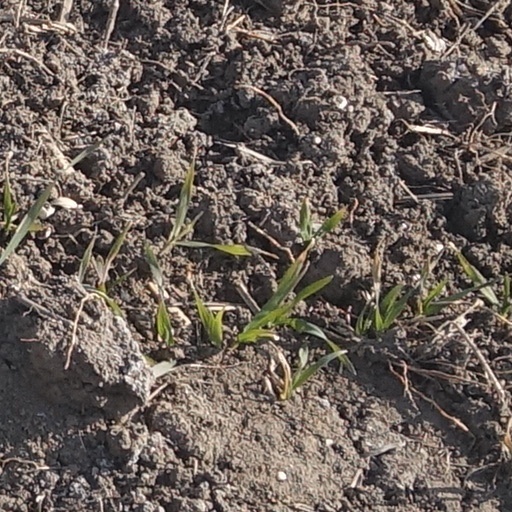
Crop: wheat